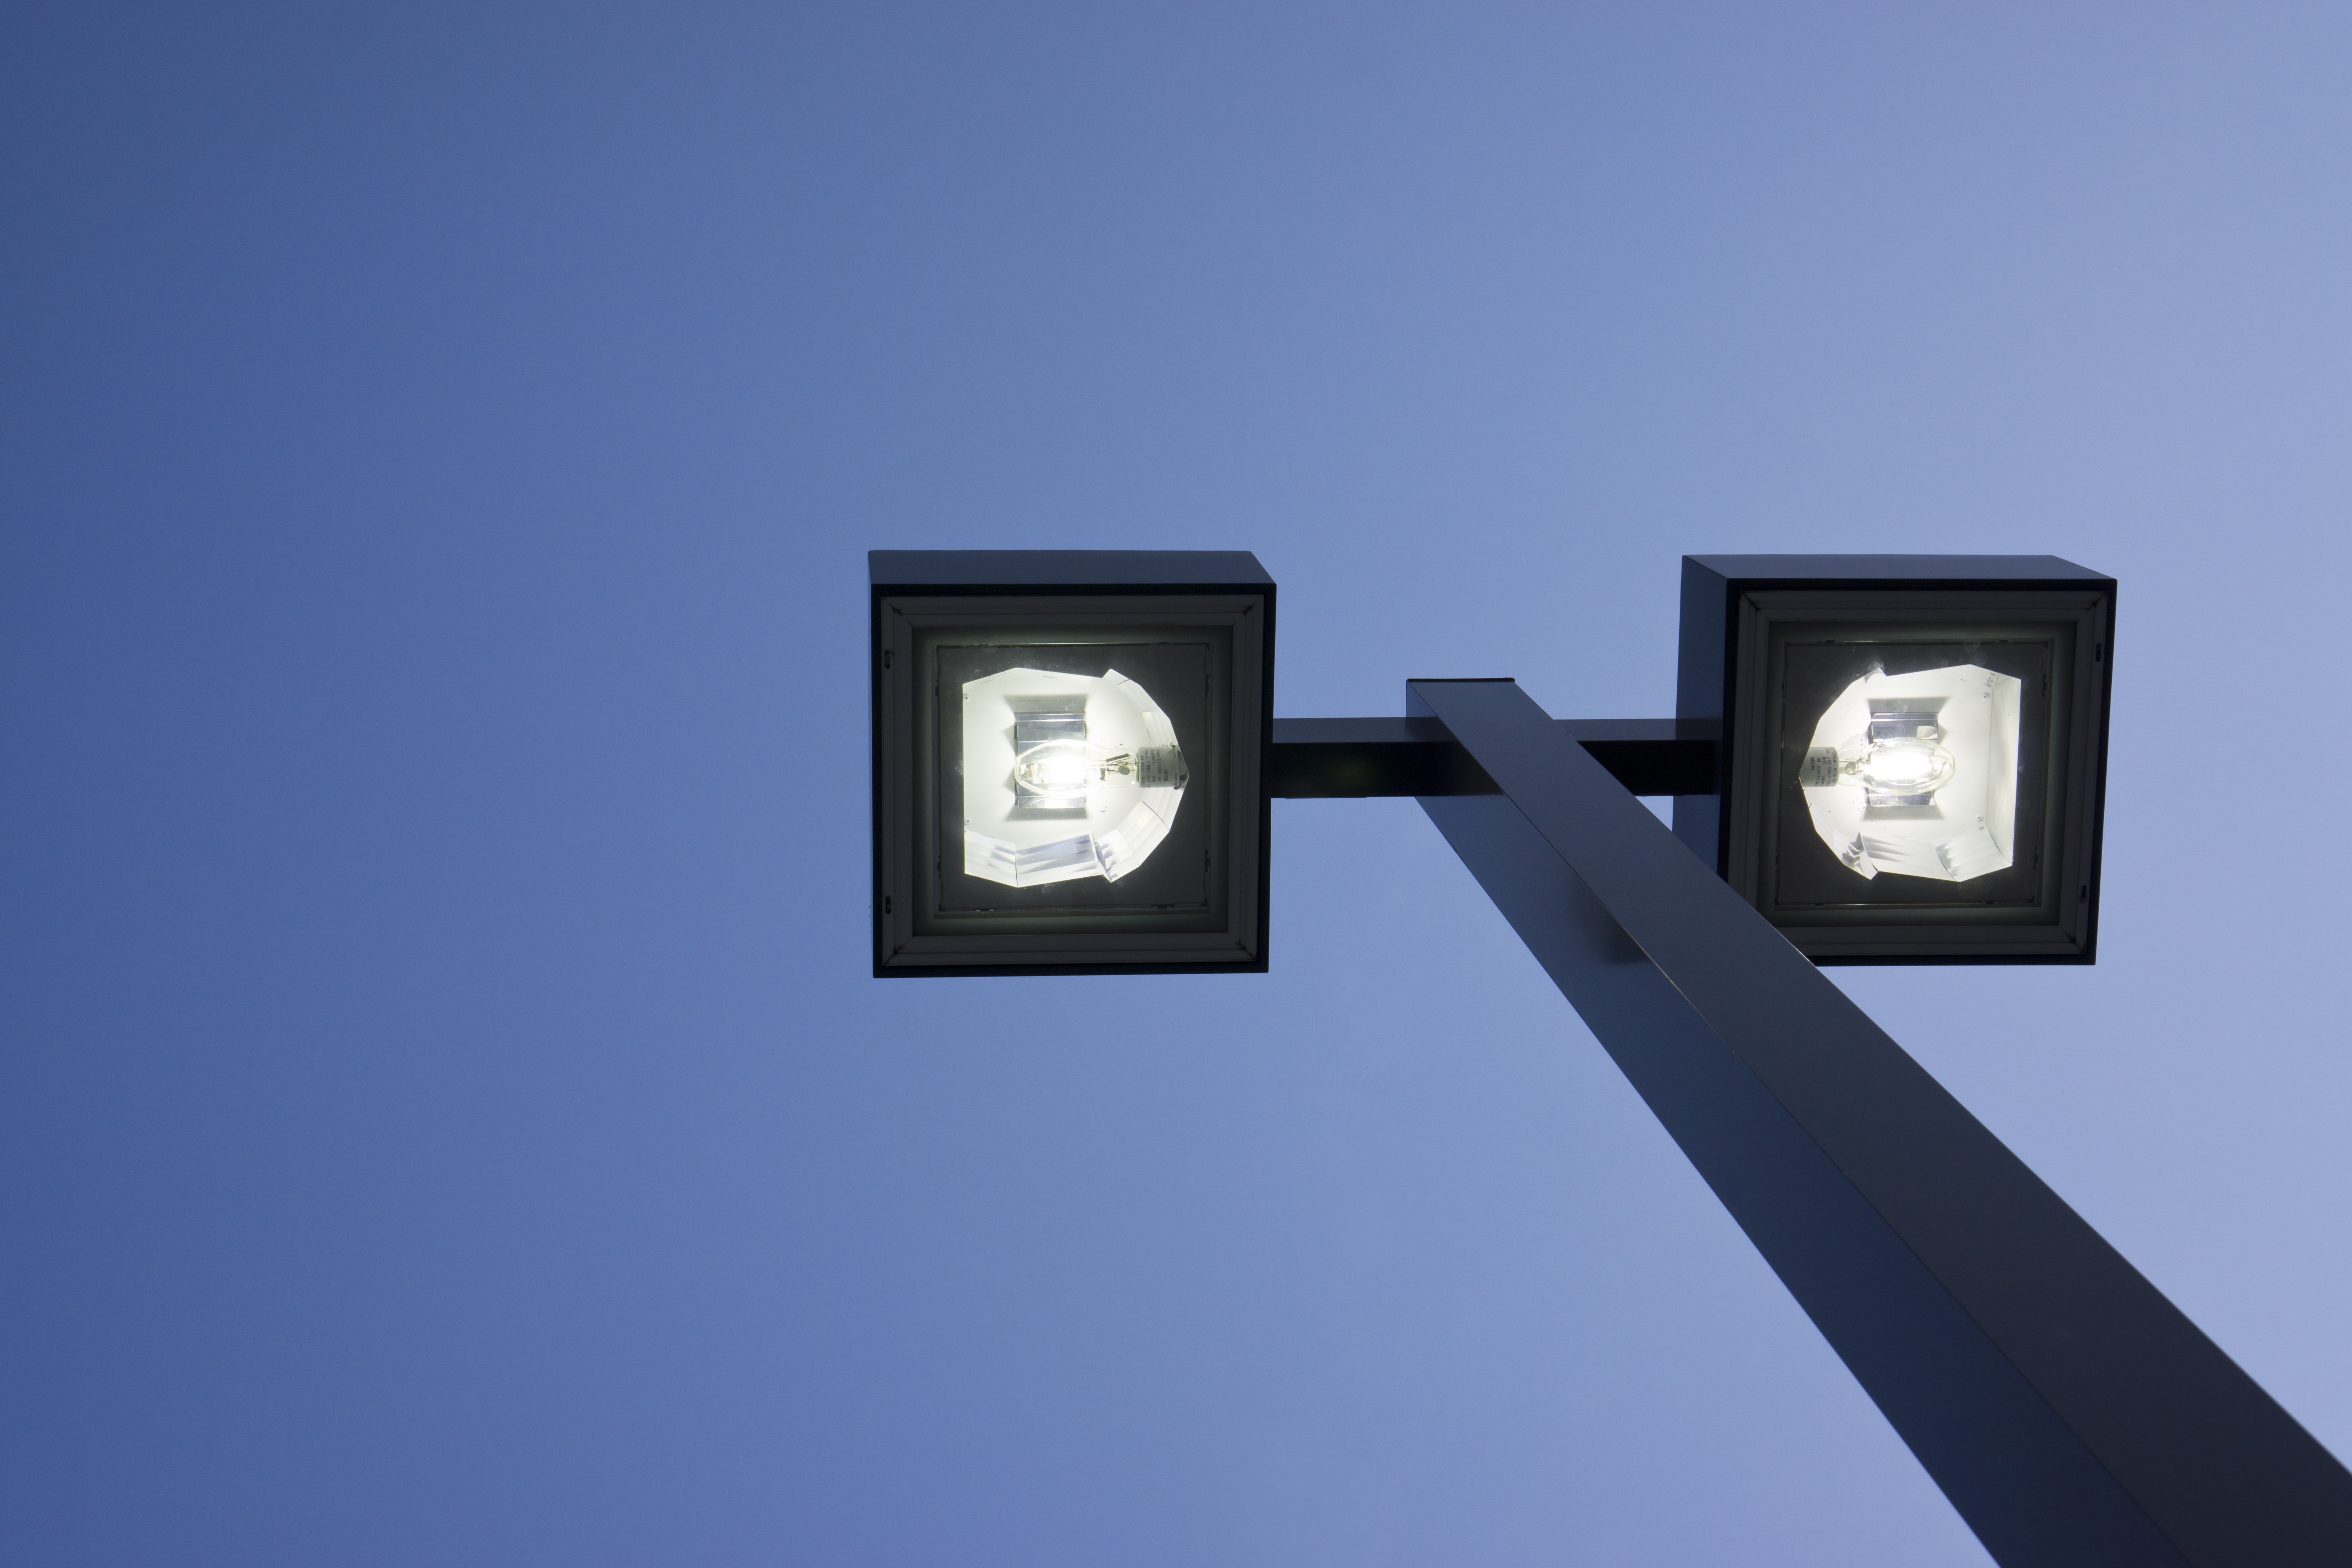
light, sky, pole, lantern, blue, street light, lamp post, lamp, lighting, street lamp, lights, light fixture, picture frame, illuminate